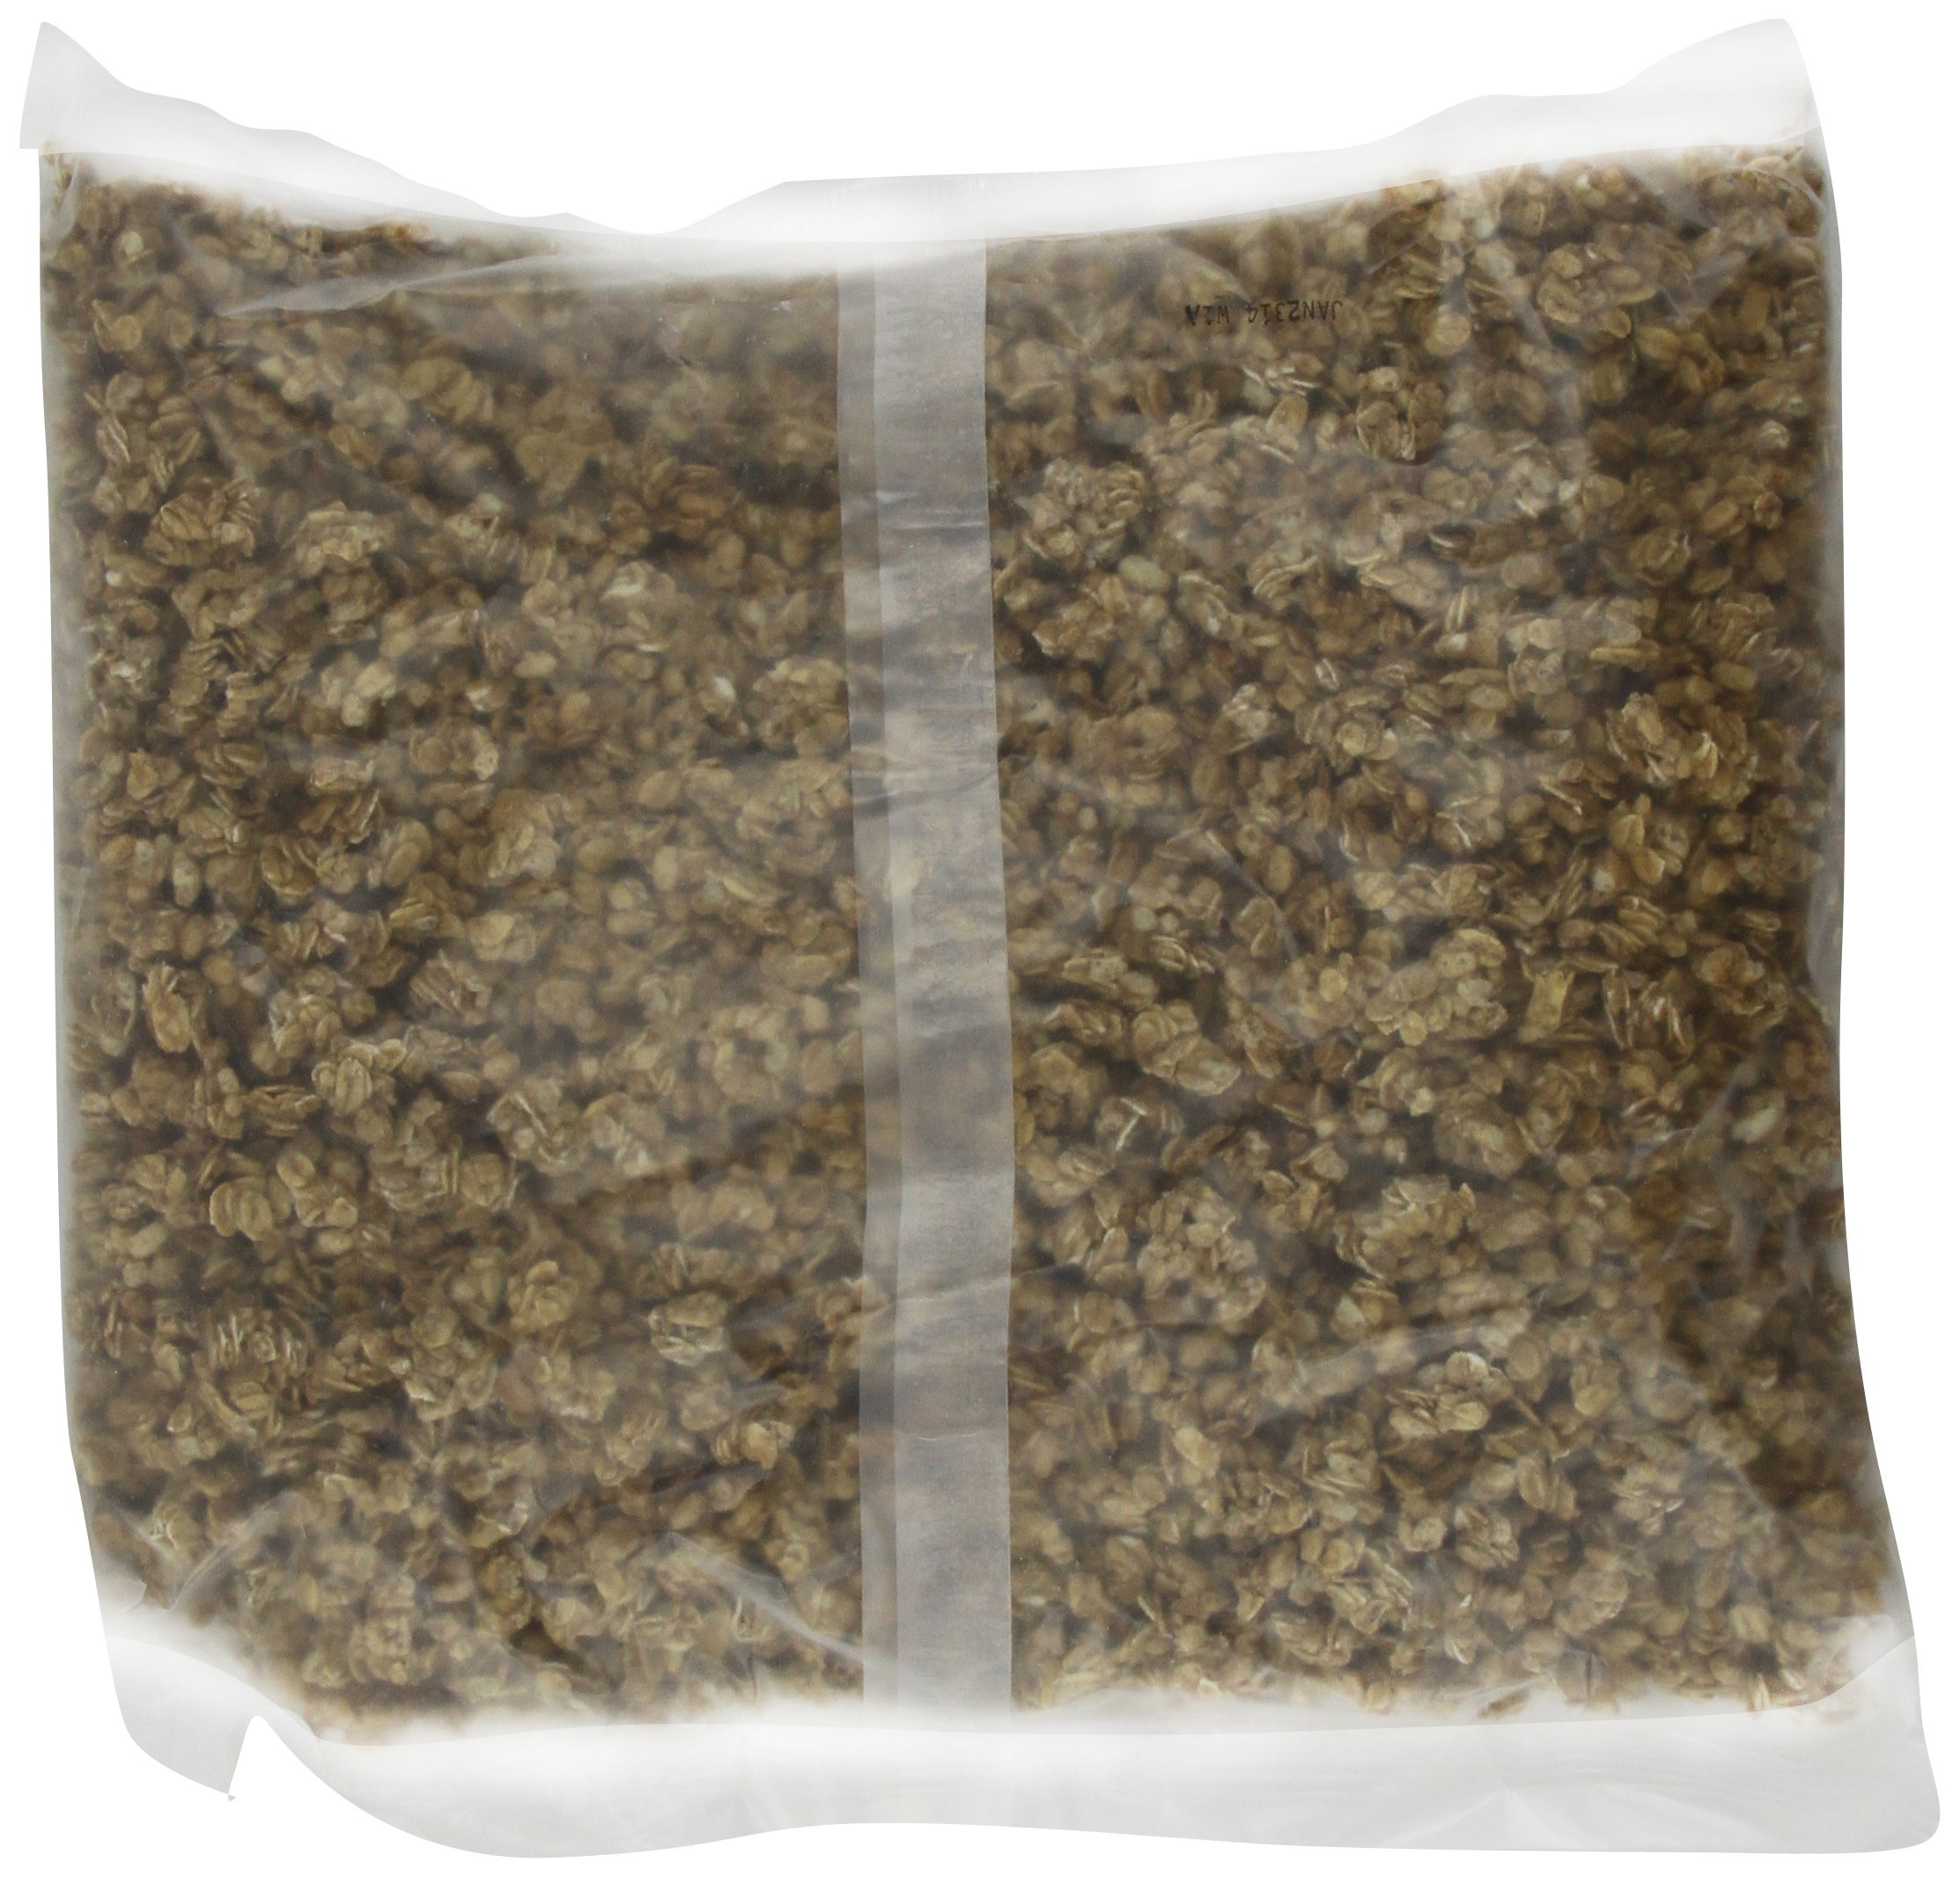
Item Name: Malt-O-Meal Cinnamon Granola Cereal, 50-Ounce Bags (Pack of 4)
Value: 200.0
Unit: Ounce

Price: 77.96